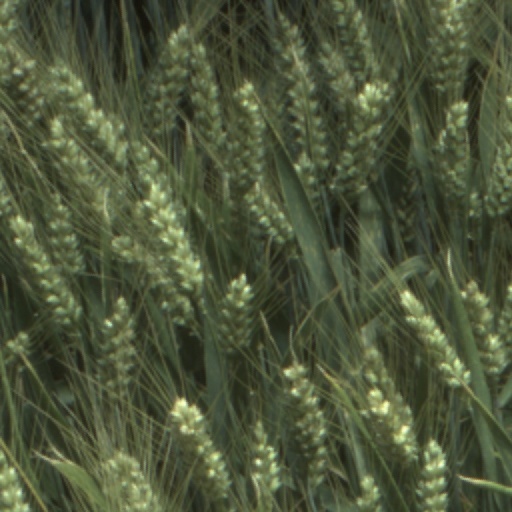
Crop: wheat